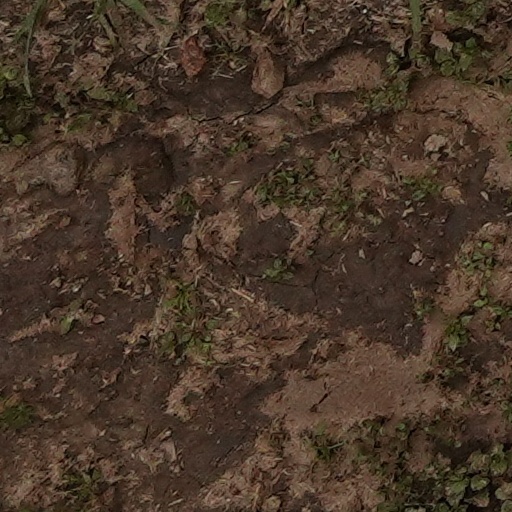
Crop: wheat